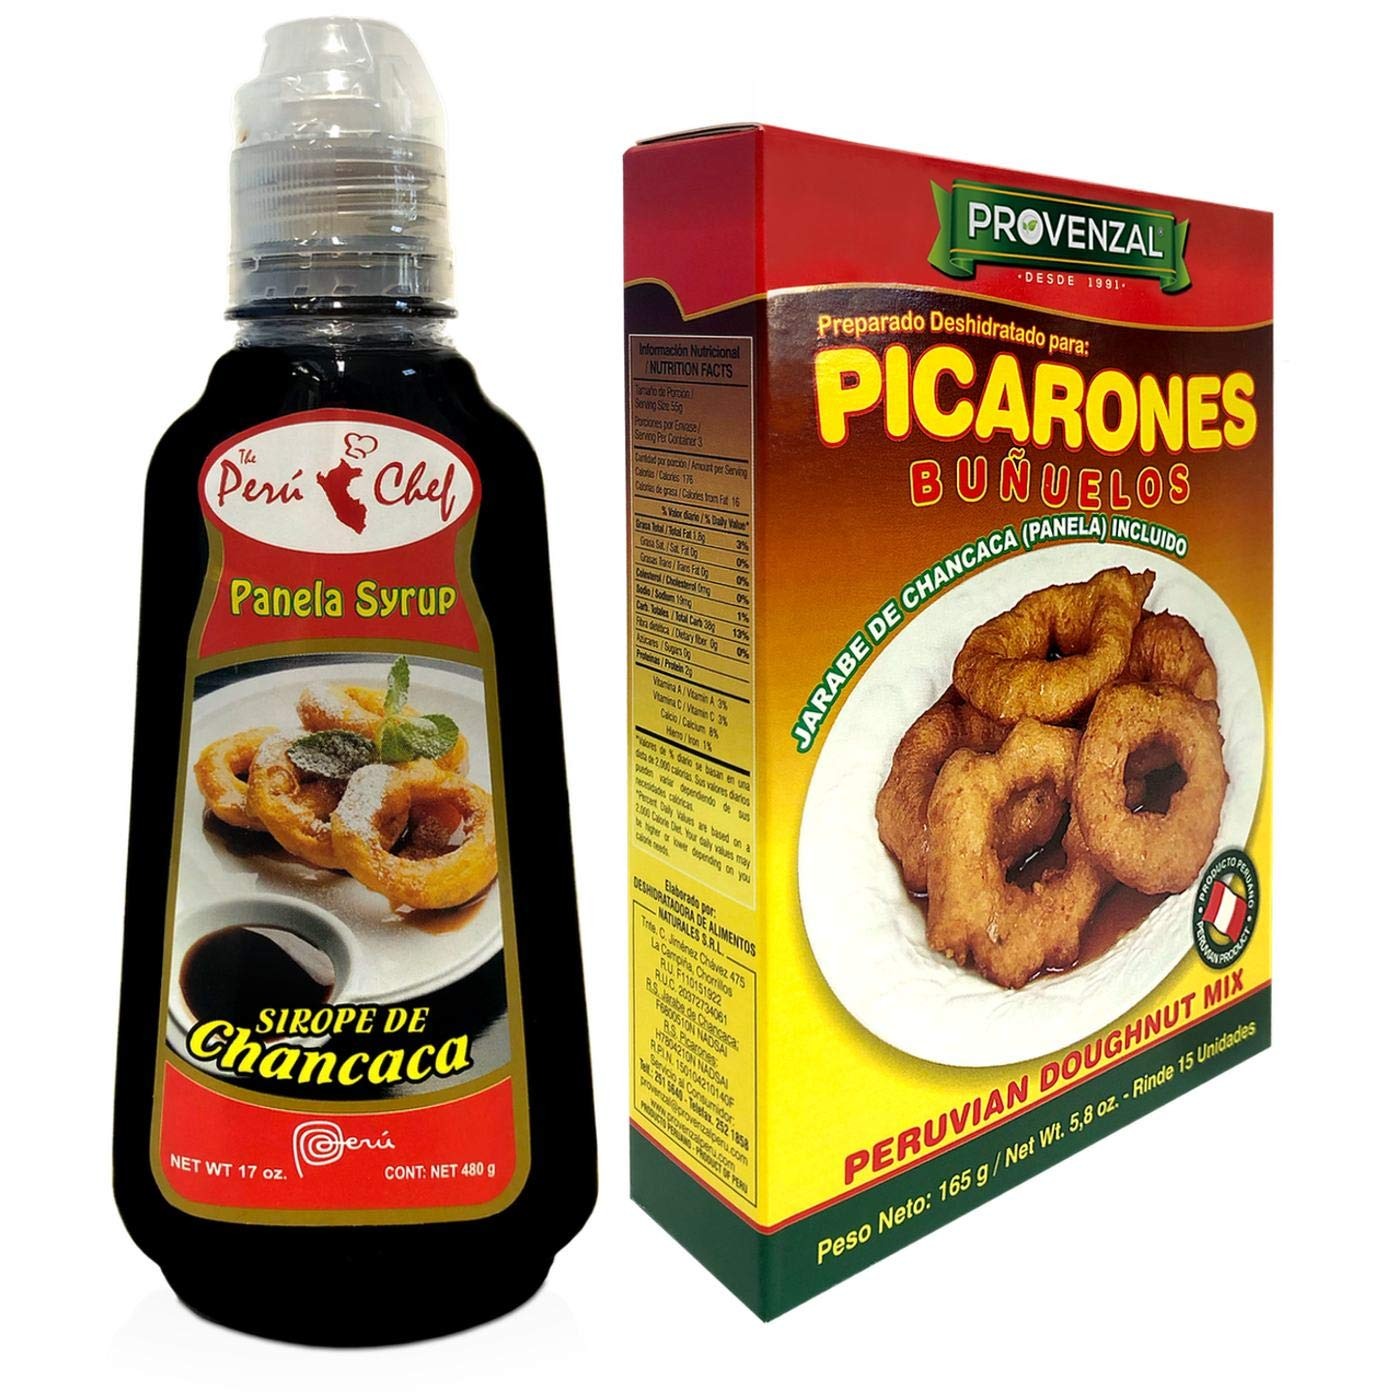
Item Name: Peruchef Miel de Chancaca & Provenzal Picarones Peruanos Mix Combo
Bullet Point 1: 1 Botella de Miel de chancaca Peruchef (panela syrup)
Bullet Point 2: 1 Caja de Picarones Mix Provenzal (Peruvian Doughnut Mix)
Bullet Point 3: Miel de chancaca net Weight 17 oz
Bullet Point 4: Picarones box Net Weight 5.8 oz | Makes approximately 15 Picarones
Bullet Point 5: Perfect Starter Kit for making home made Picarones with Miel de Chancaca Syrup | Imported from Peru
Product Description: This combo includes 1 Fig Flavored Syrup Cane and 1 box of Peruvian Doughnut mix (Picarones). Los Picarones son elaborados en base a una masa compuesta por zapallo, harina de trigo, leche, maicena y levadura. Esa masa, precocida y enfriada (proceso que causa el efecto de la levadura), se frie formando anillos en una generosa cantidad de aceite. Una vez fritos, se baña al momento de servir con miel de chancaca y naranja.
Value: 1.0
Unit: Count

Price: 26.01